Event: Nepal Earthquake
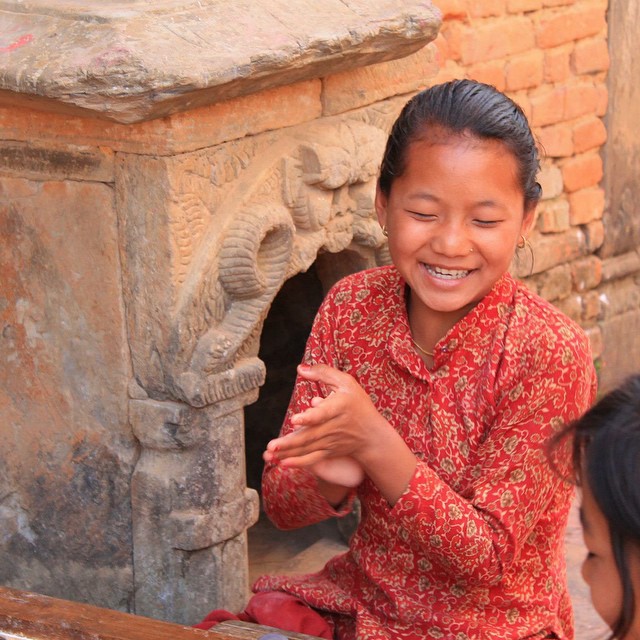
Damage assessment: no_damage